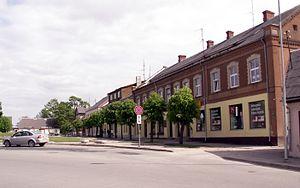
Dobele est une ville dans la Zemgale en Lettonie. Elle est située sur les rives de la Bērze.